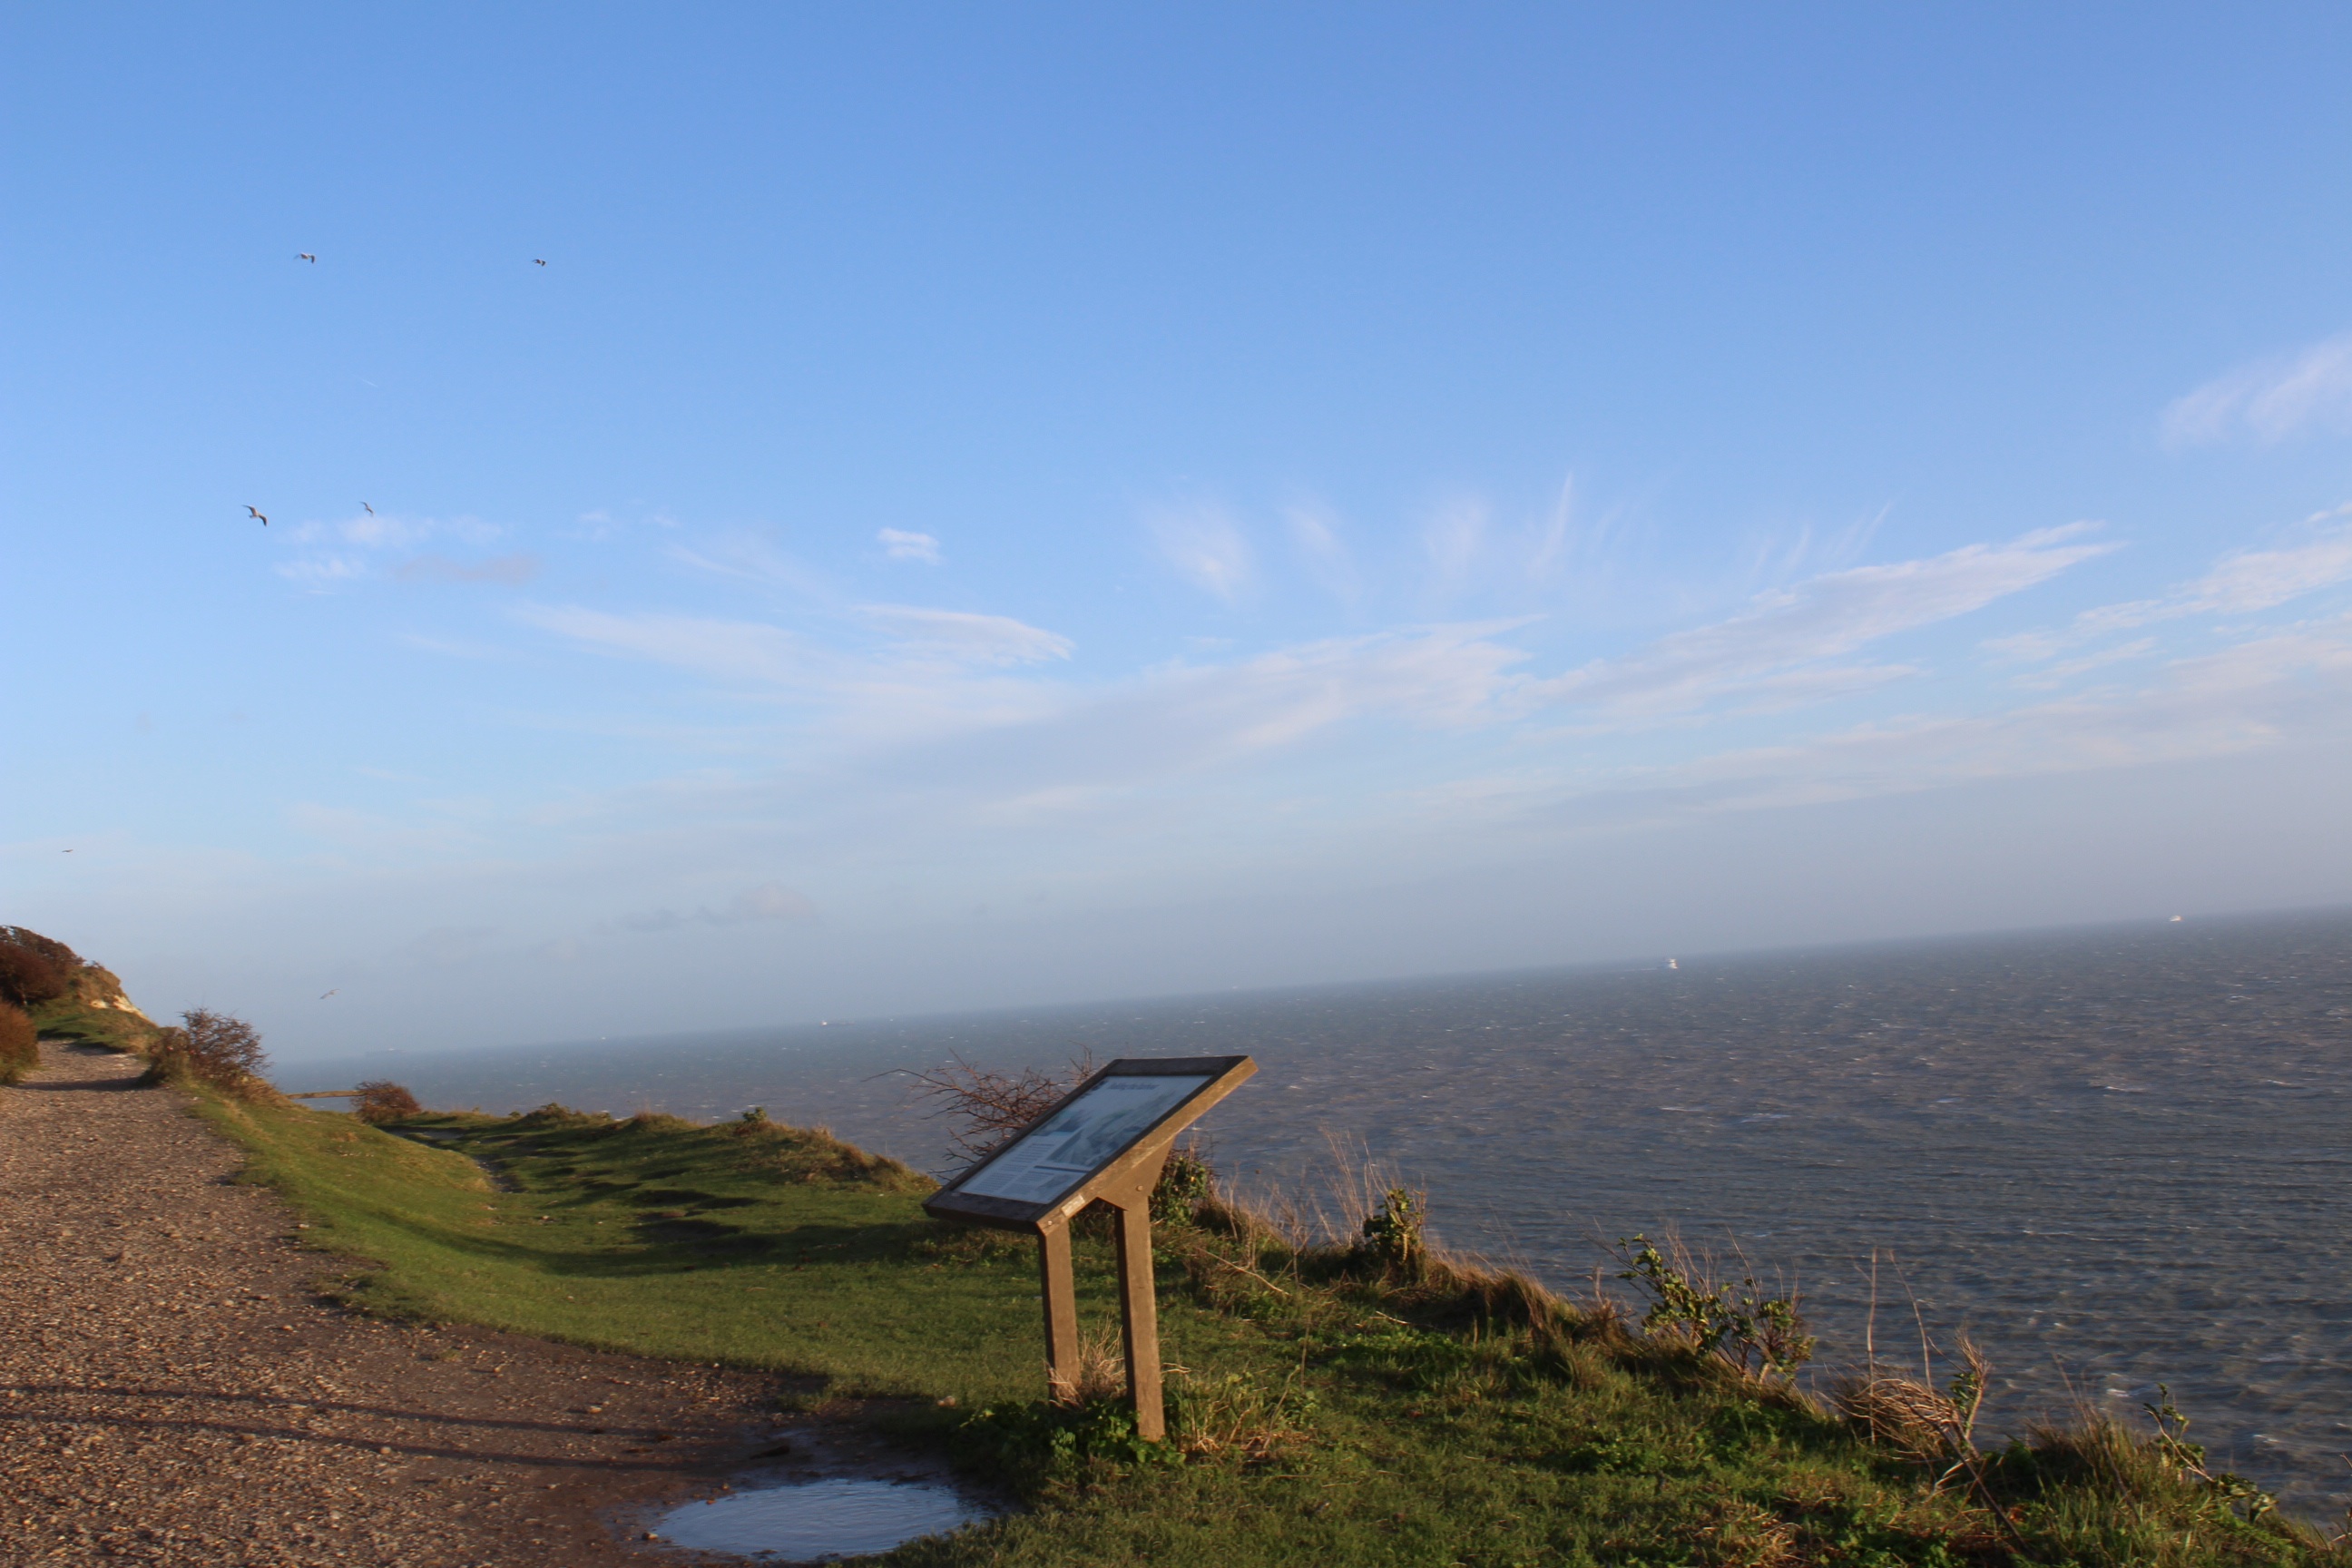
beach, landscape, sea, coast, ocean, horizon, mountain, sky, hill, shore, cliff, bay, reservoir, terrain, body of water, cape, landform